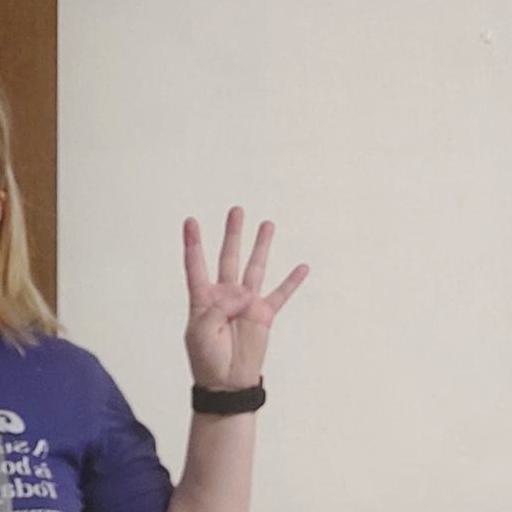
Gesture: four